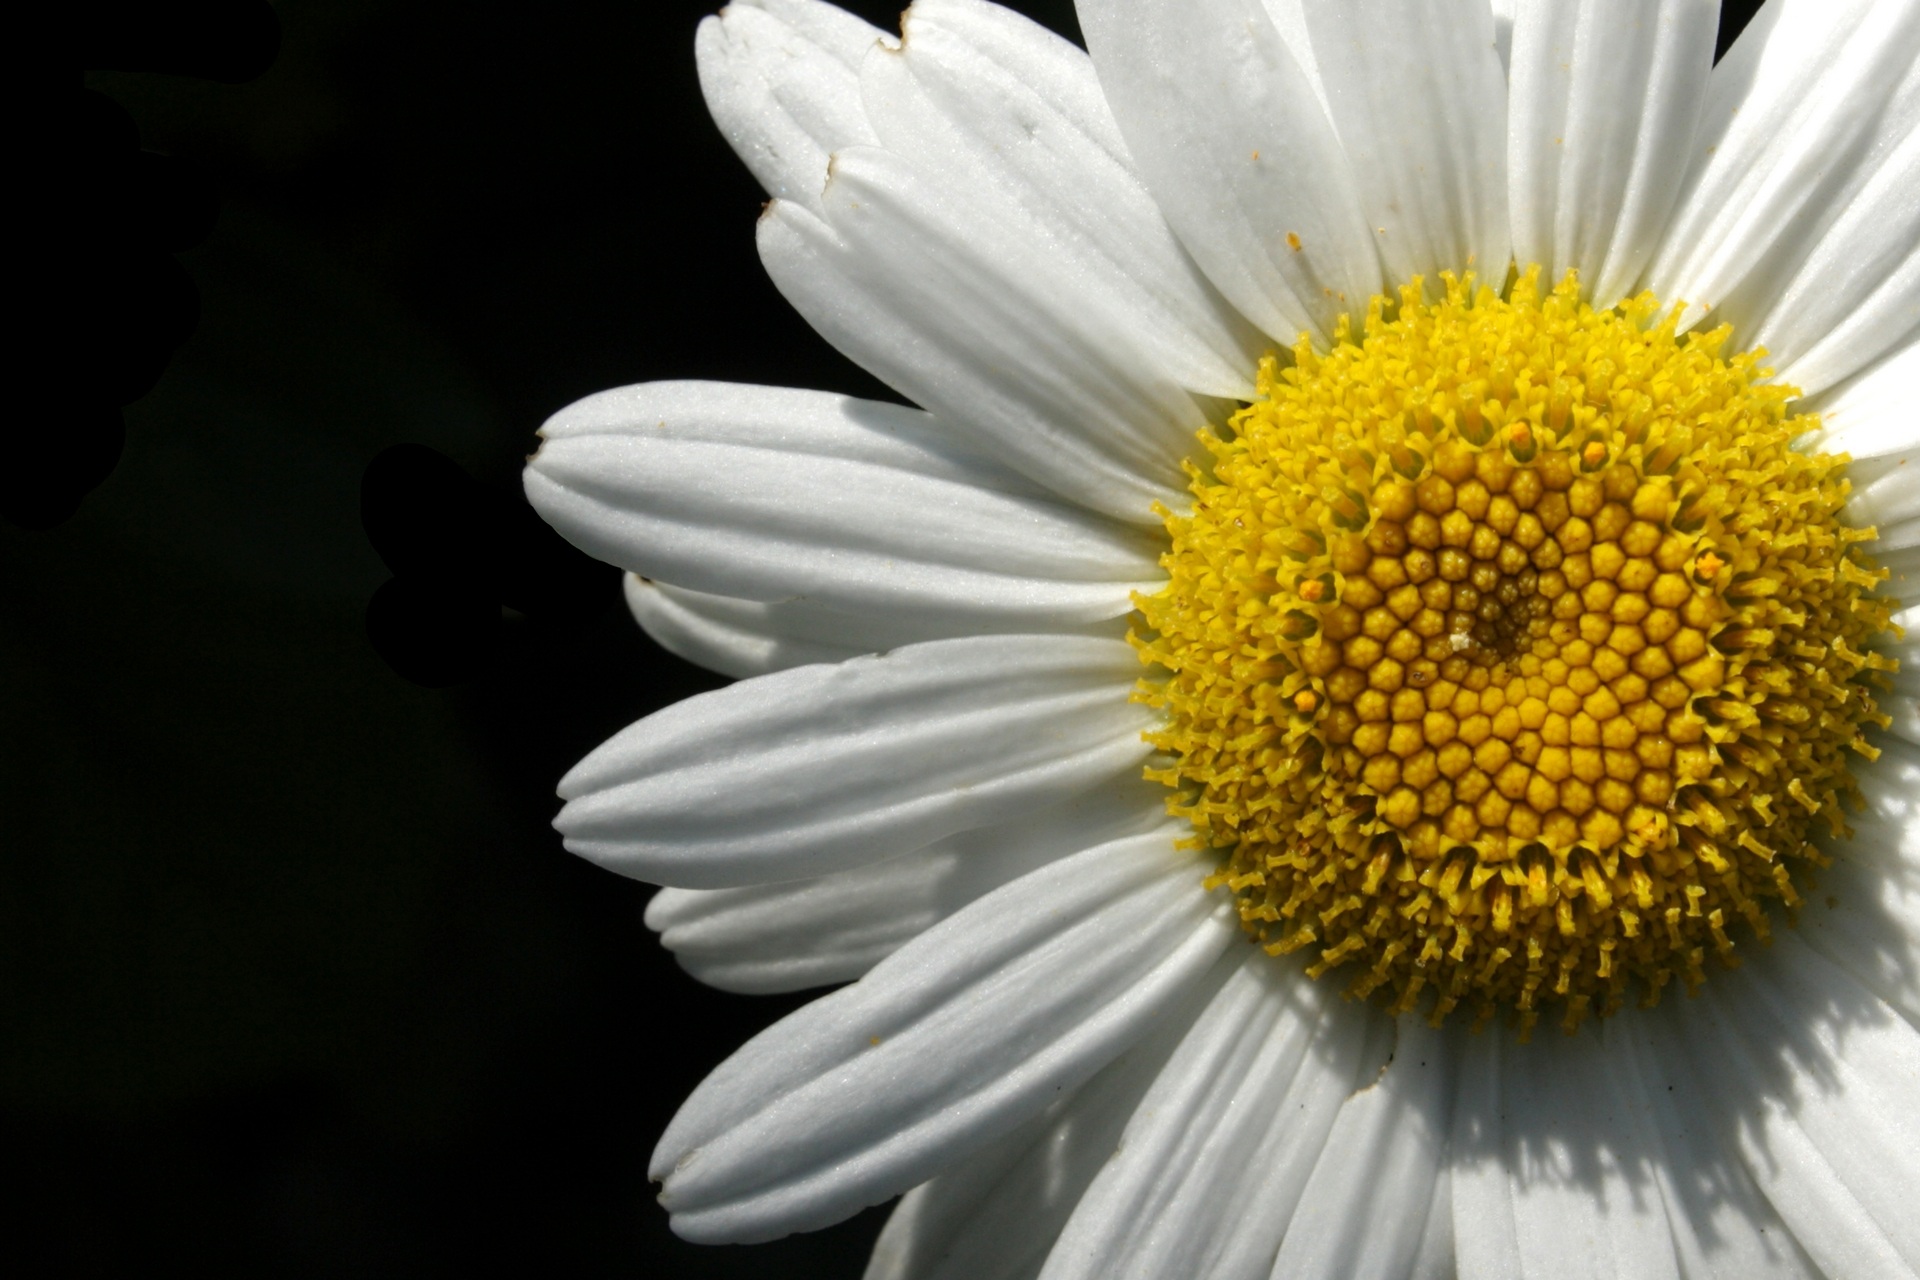
blossom, plant, white, flower, petal, bloom, daisy, botany, yellow, close, flora, close up, macro photography, flowering plant, daisy family, margarite, oxeye daisy, plant stem, land plant, marguerite daisy, chrysanths